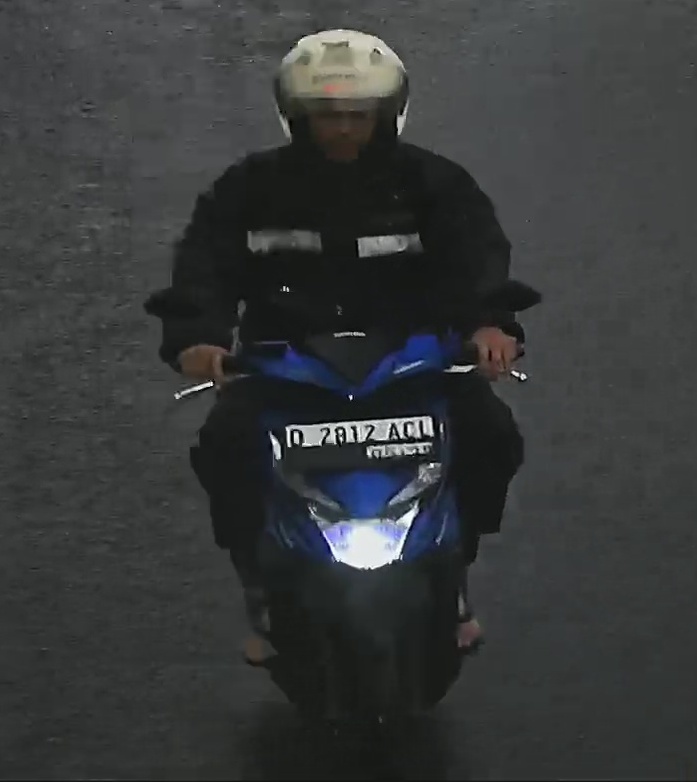
person-with-helmet: 1
person-without-helmet: 0